The Green Scroll Campaign

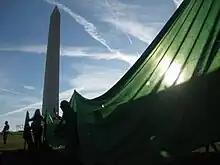
The green scroll at the Washington monument

In the United Arab Emirates, police blocked Iranian protesters from signing the Green Scroll, the Dubai-based National newspaper reported. The police told the crowd that "they were forbidden from sending official petitions from United Arab Emirates soil, as Iran and the UAE have diplomatic ties".